Albrecht Ritschl

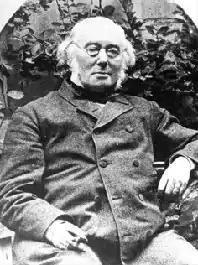

Albrecht Benjamin Ritschl (25 March 182220 March 1889) was a German Protestant theologian.